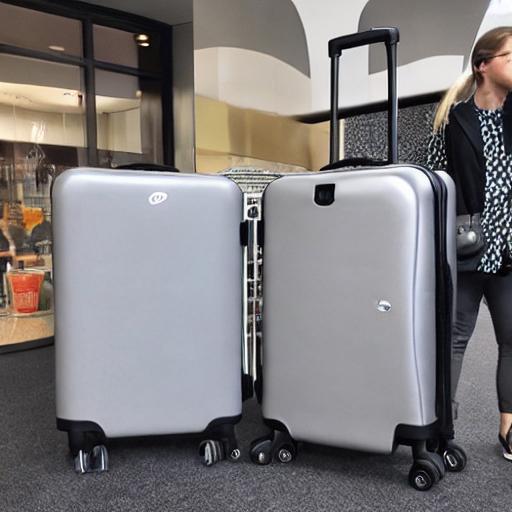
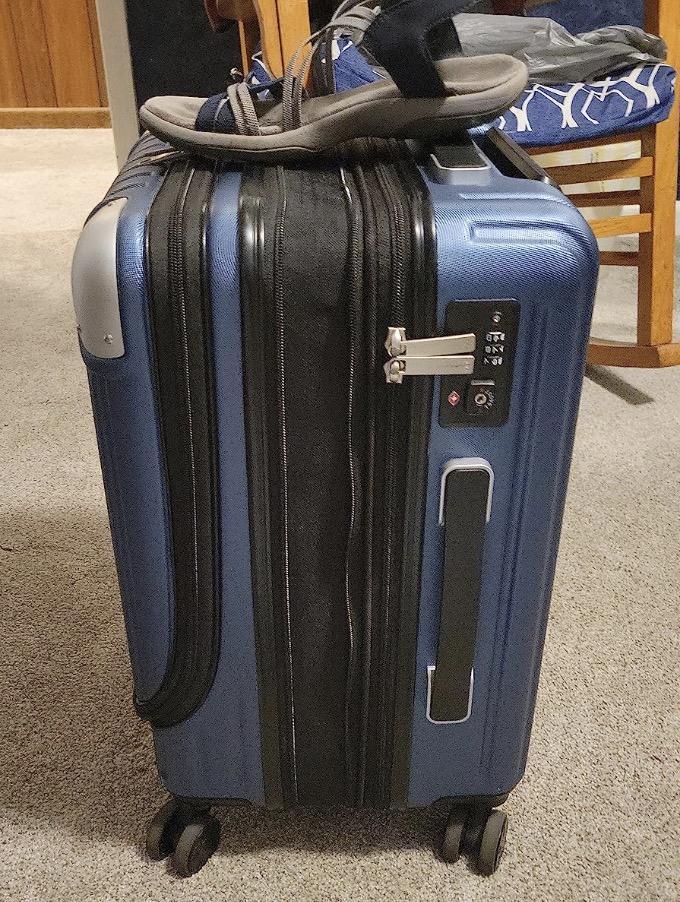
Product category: items_tea
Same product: no